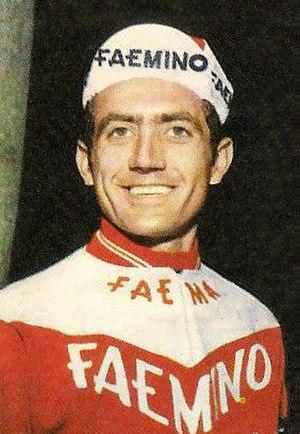
Italo Zilioli est un ancien coureur cycliste italien des années 1960 et 1970.